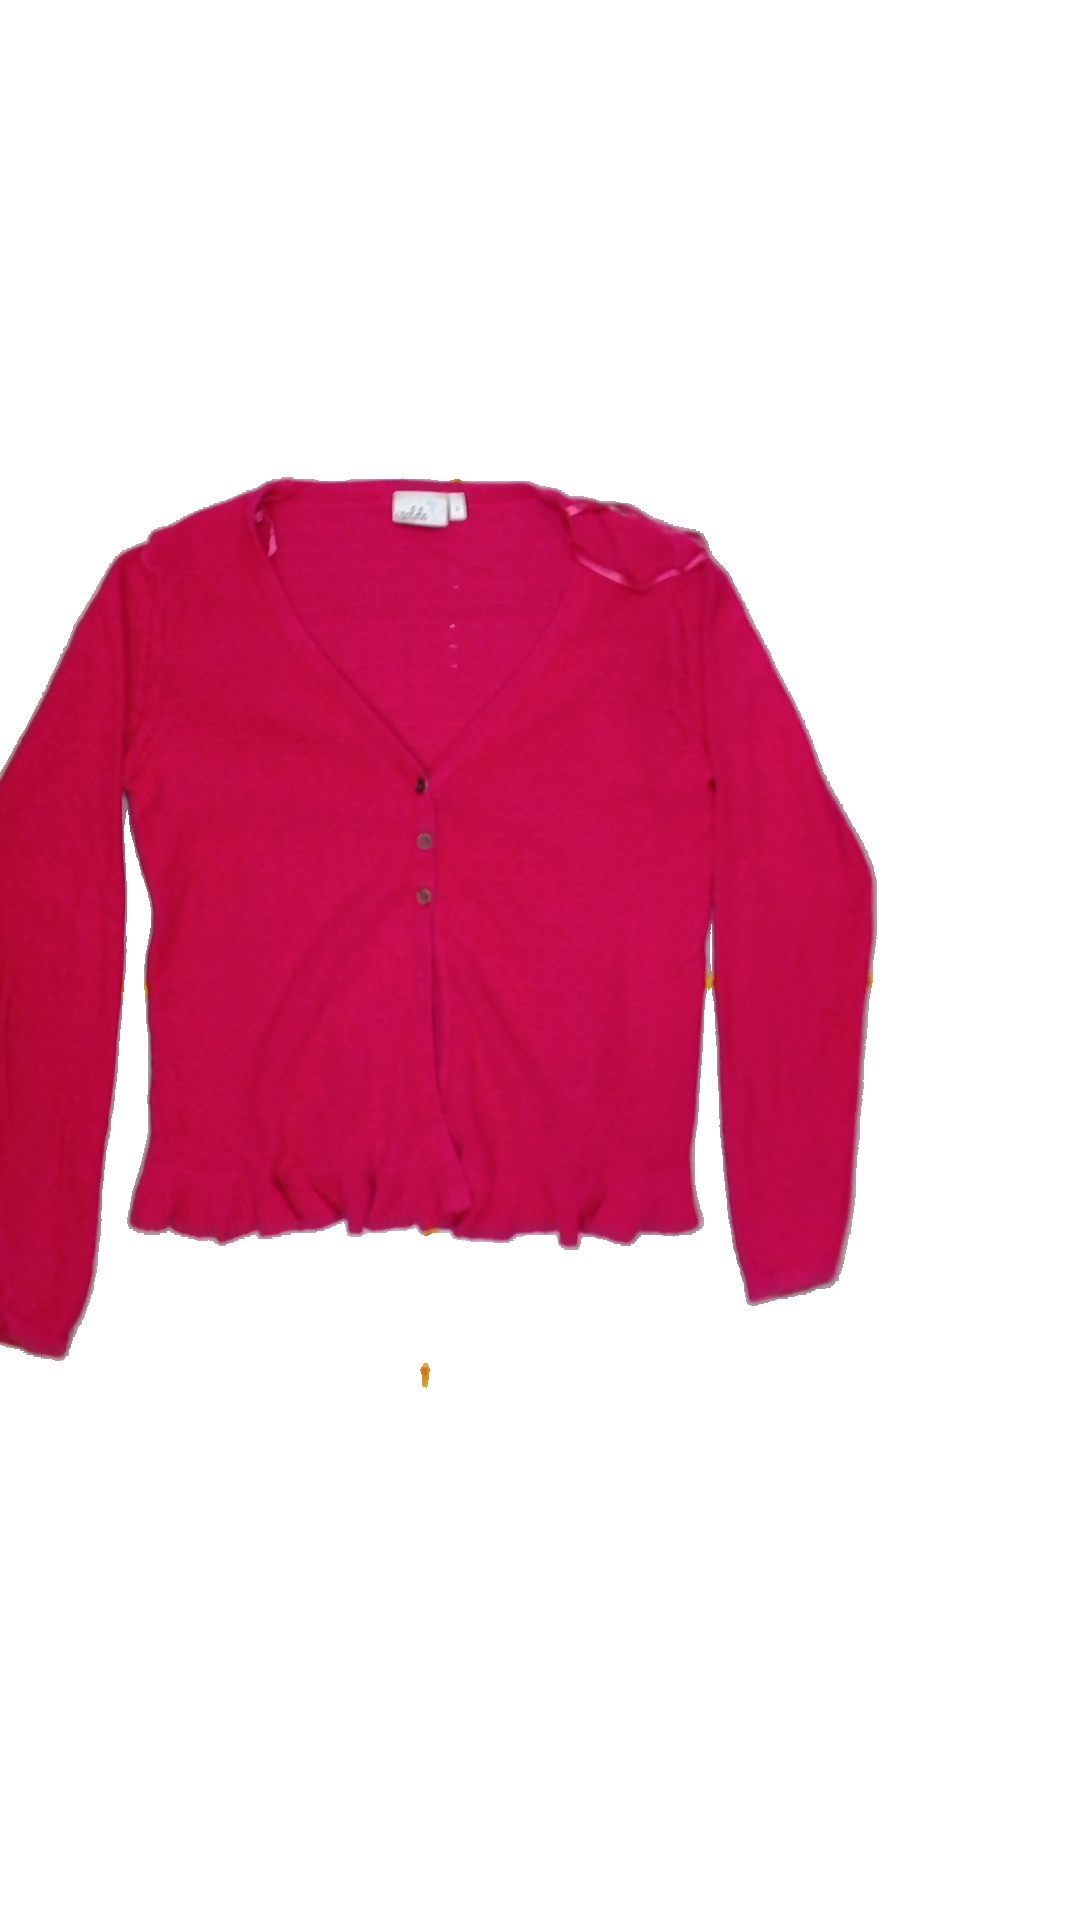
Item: Cardigan (Ladies)
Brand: Isolde
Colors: Pink
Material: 100%cotton
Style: No trend
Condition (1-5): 4
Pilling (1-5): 4
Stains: No
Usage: Export
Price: <50